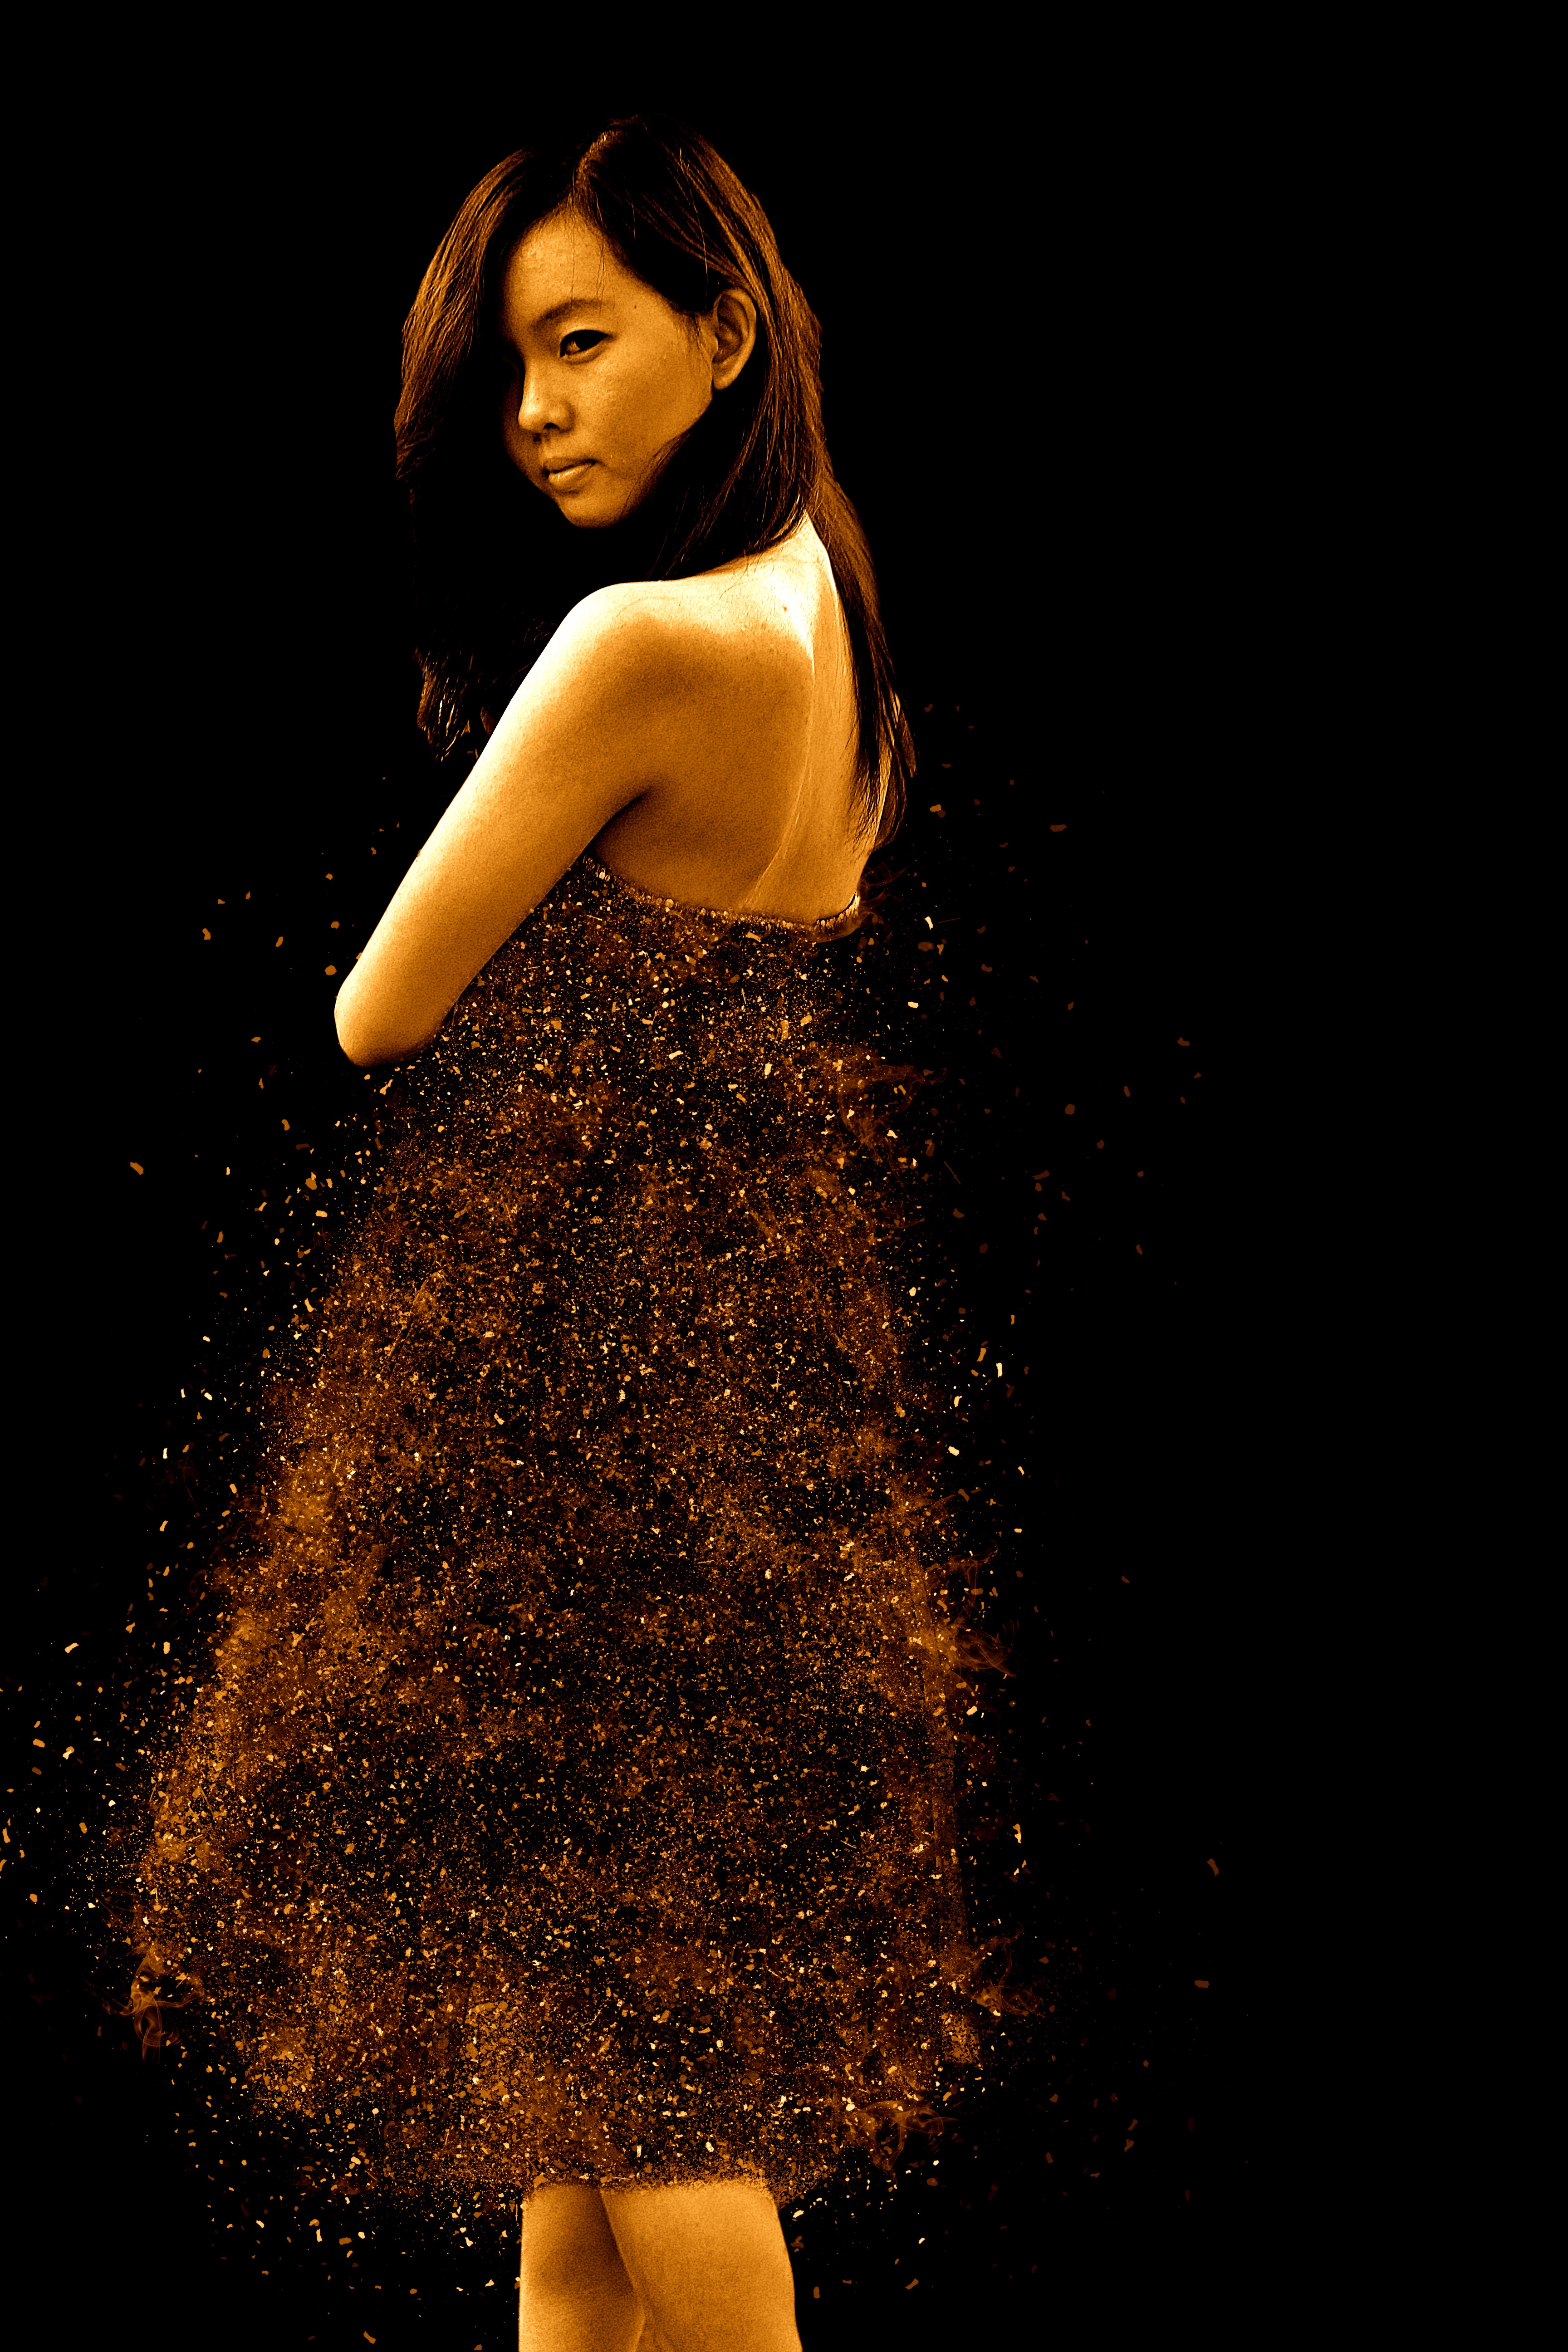
woman, hair, photography, female, model, darkness, fashion, clothing, shoulder, hairstyle, face, dress, pose, beauty, beautiful, sexy, pretty, femininity, photo shoot